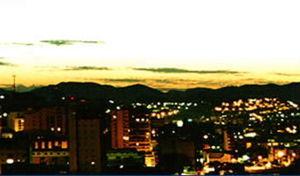
Muriaé est une ville brésilienne de l'État du Minas Gerais. Sa population était estimée à 105 861 habitants en 2010. La municipalité s'étend sur 843 km².